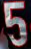
Number: 5